Culture of Canada

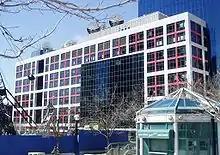
CBC's English-language master control point, the Canadian Broadcasting Centre, in Toronto

Indigenous artists were producing art in the territory that is now called Canada for thousands of years prior to the arrival of European settler colonists and the eventual establishment of Canada as a nation state. Like the peoples that produced them, indigenous art traditions spanned territories that extended across the current national boundaries between Canada and the United States. The majority of indigenous artworks preserved in museum collections date from the period after European contact and show evidence of the creative adoption and adaptation of European trade goods such as metal and glass beads. Canadian sculpture has been enriched by the walrus ivory, muskox horn and caribou antler and soapstone carvings by the Inuit artists. These carvings show objects and activities from the daily life, myths and legends of the Inuit. Inuit art since the 1950s has been the traditional gift given to foreign dignitaries by the Canadian government.